Indian School, Salalah

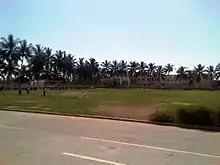

The present campus at Dahariz has 15,297 sq m of area with 6,735 sq m built up. The school maintains a turfed playground (the largest lawn amongst all Gulf Schools) and a kindergarten playpen.